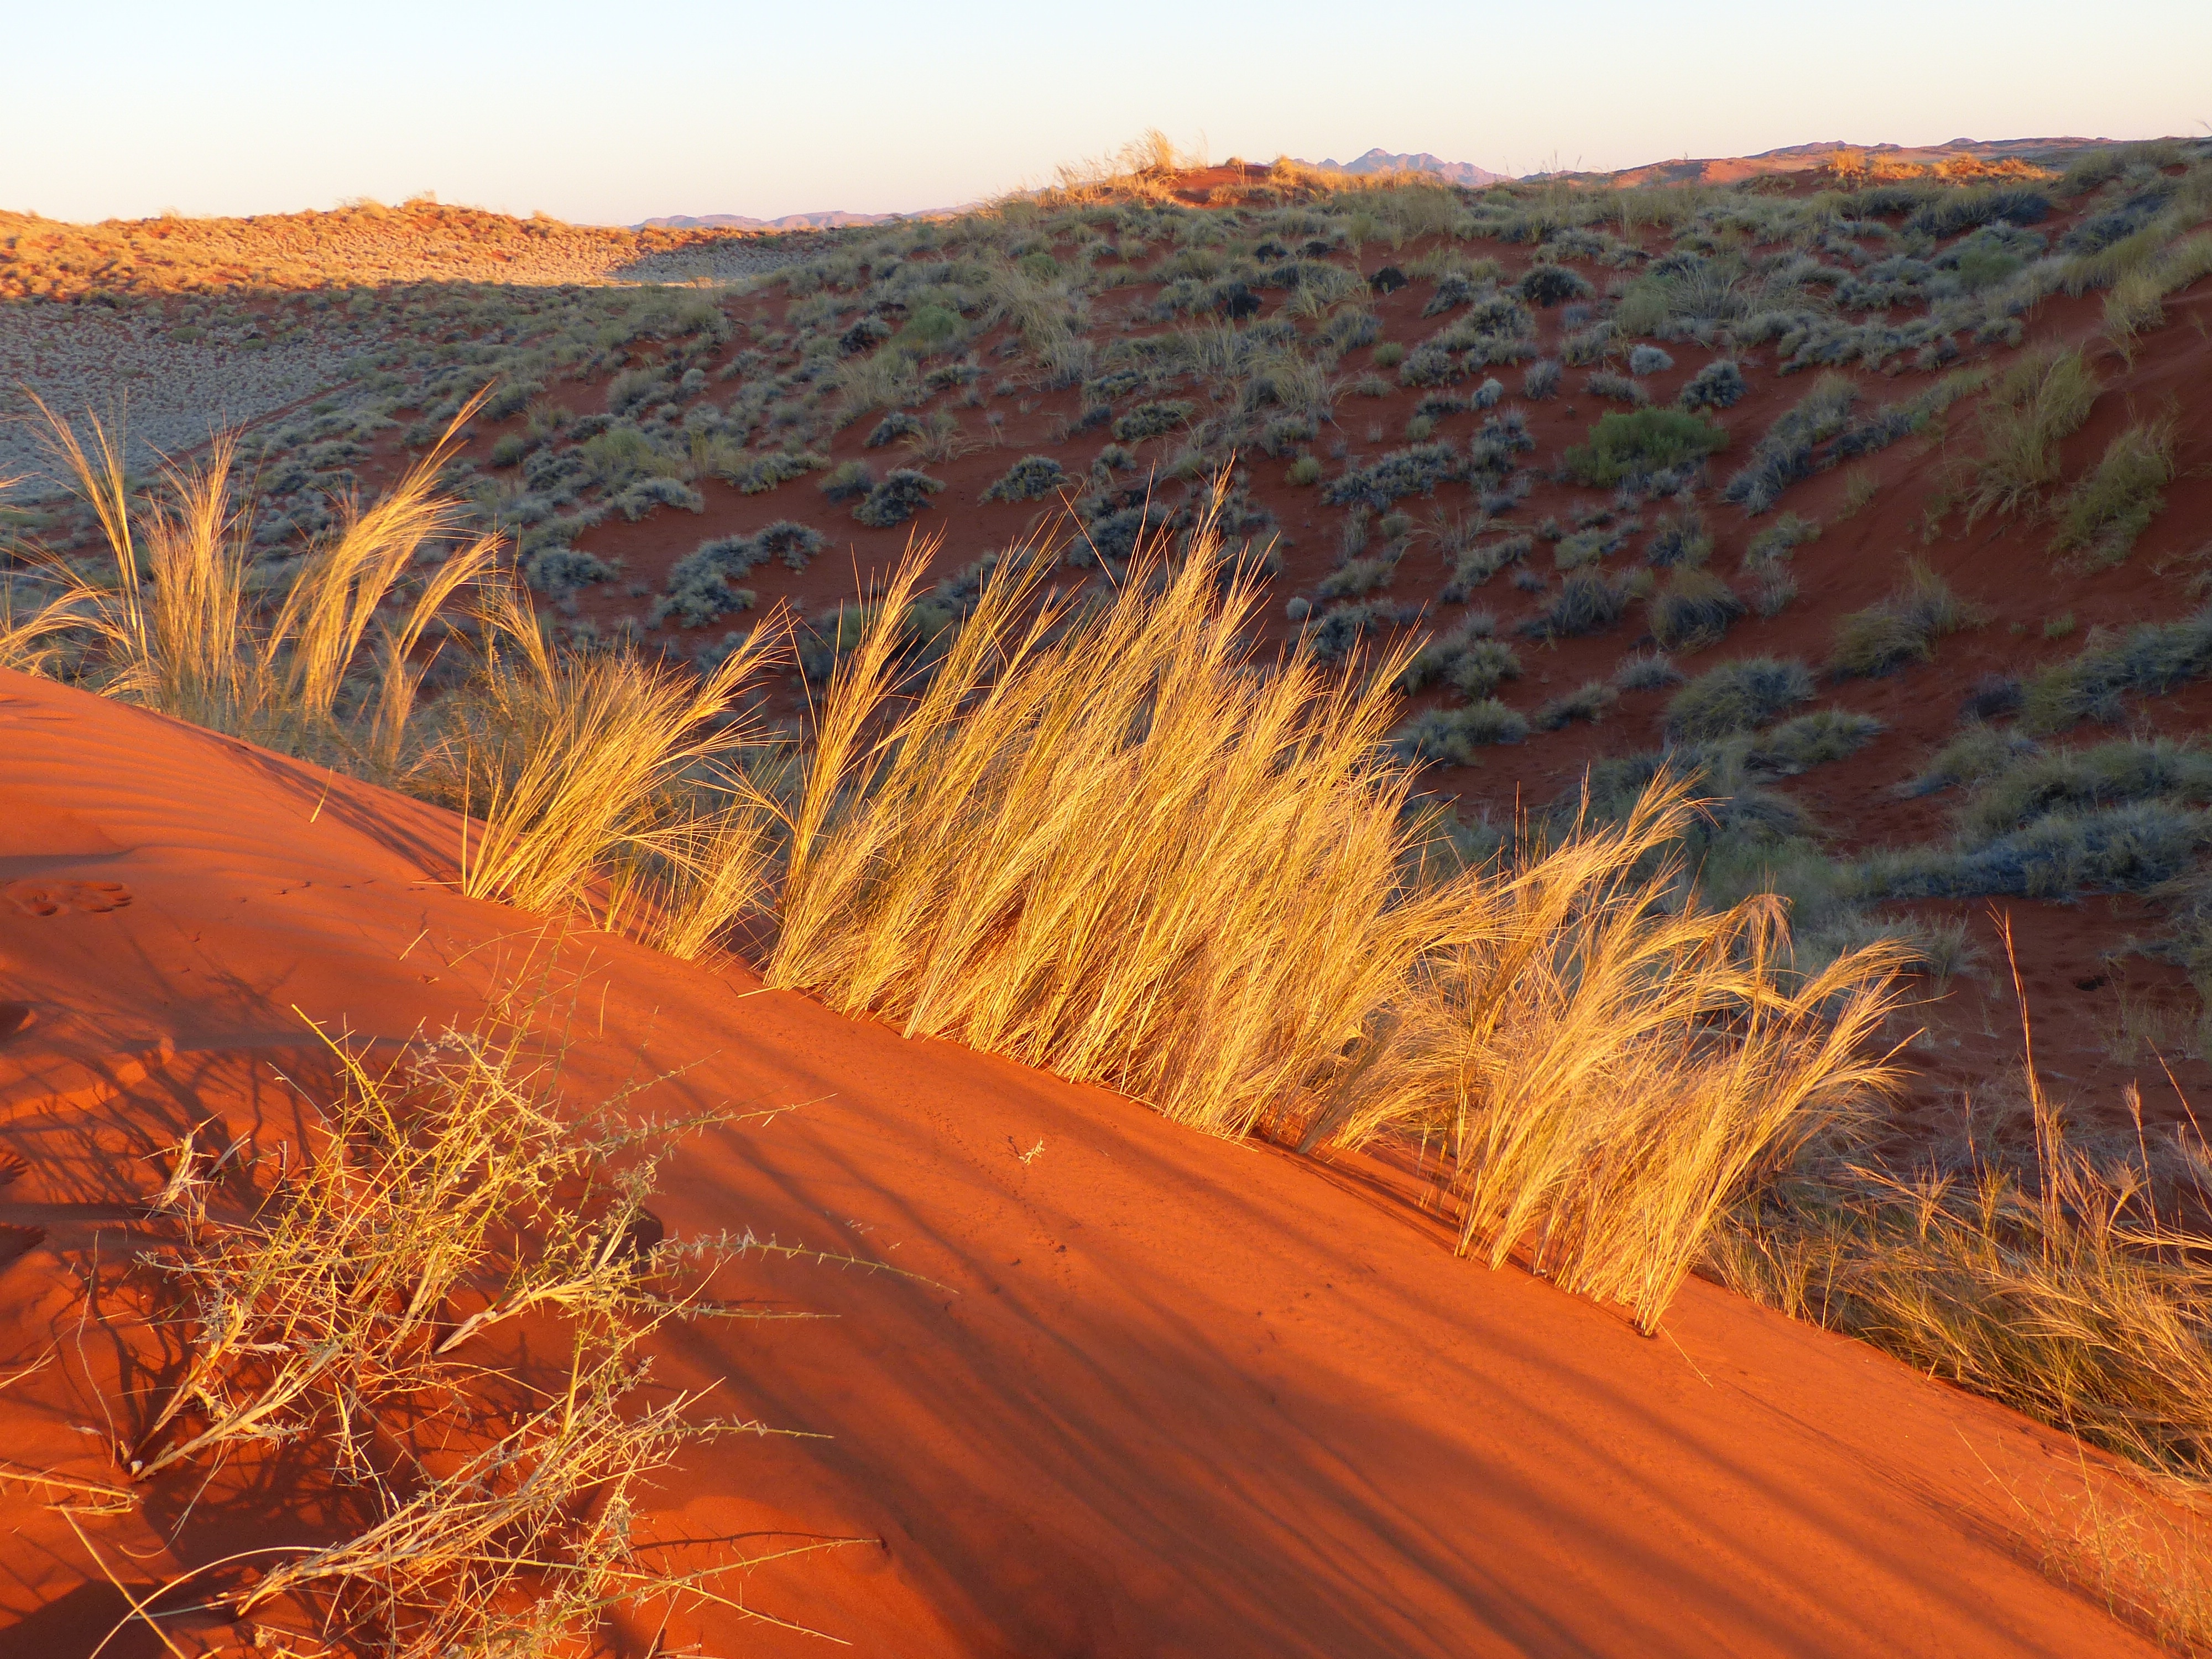
landscape, nature, grass, wilderness, sunrise, sunset, field, prairie, sunlight, morning, leaf, hill, desert, evening, autumn, soil, agriculture, terrain, season, plateau, rural area, color games, roter sand, namib desert, natural environment, grass family